Tama and Friends

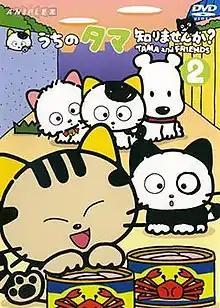
Cover of DVD volume 2

An OVA series based on the products titled was produced by Sony Music Entertainment Japan and animated by Group TAC. The episodes were released between 1988 and 1990. All episodes, except the first, had two episodes put on a single cassette. The OVAs (except the first) aired on MBS and TBS under the name from July 3, 1993 to August 28, 1993. An anime movie, titled , was released in the same year. Additional 29 episodes were created and broadcast in 1994 on the same networks under the same name. The original series was licensed by 4Kids Entertainment in 2000 with a term lasting until March 2007 and dubbed into English. This dub was syndicated in late 2001 but never made it to home video. The original series began streaming worldwide by Crunchyroll. Another anime series, known as , aired on Animax in 2006.